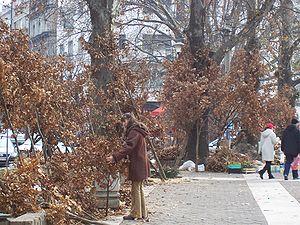
Le badnjak, est, dans le cadre des célébrations de Noël en Serbie, une branche de chêne aux feuilles desséchées qui est rapportée à la maison pour être brûlée dans la cheminée.